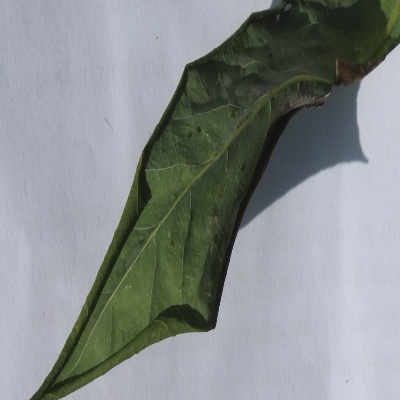
Crop: Cassava
Condition: bacterial blight